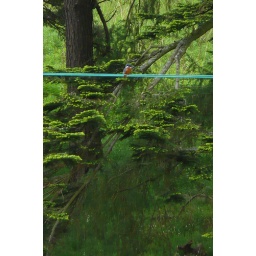
The bird sits on the wires 40 feet above the river then dives down to take a fish.